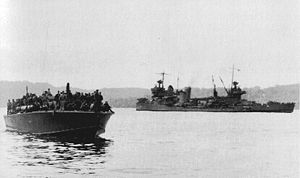
Slaget ved Tassafaronga / Efterspil
En torpedobåd med overlevende fra Northampton ved Tulagi om morgenen den 1. december. New Orleans ses i baggrunden.
Slaget ved Tessafaronga var et natligt søslag, som fandt sted den 30. november 1942 mellem skibe fra den amerikanske flåde og den japanske flåde under slaget om Guadalcanal i Stillehavskrigen under 2. verdenskrig. Slaget foregik i Ironbottom Sound nær Tassafaronga på Guadalcanal.